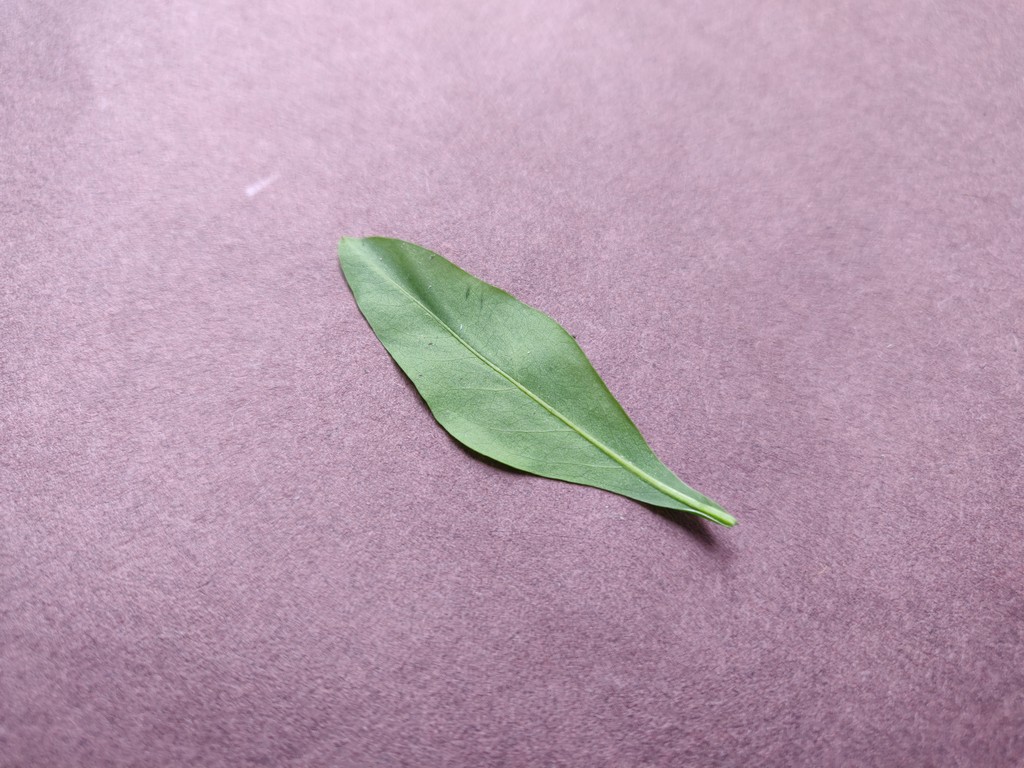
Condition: Healthy
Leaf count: single
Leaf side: back